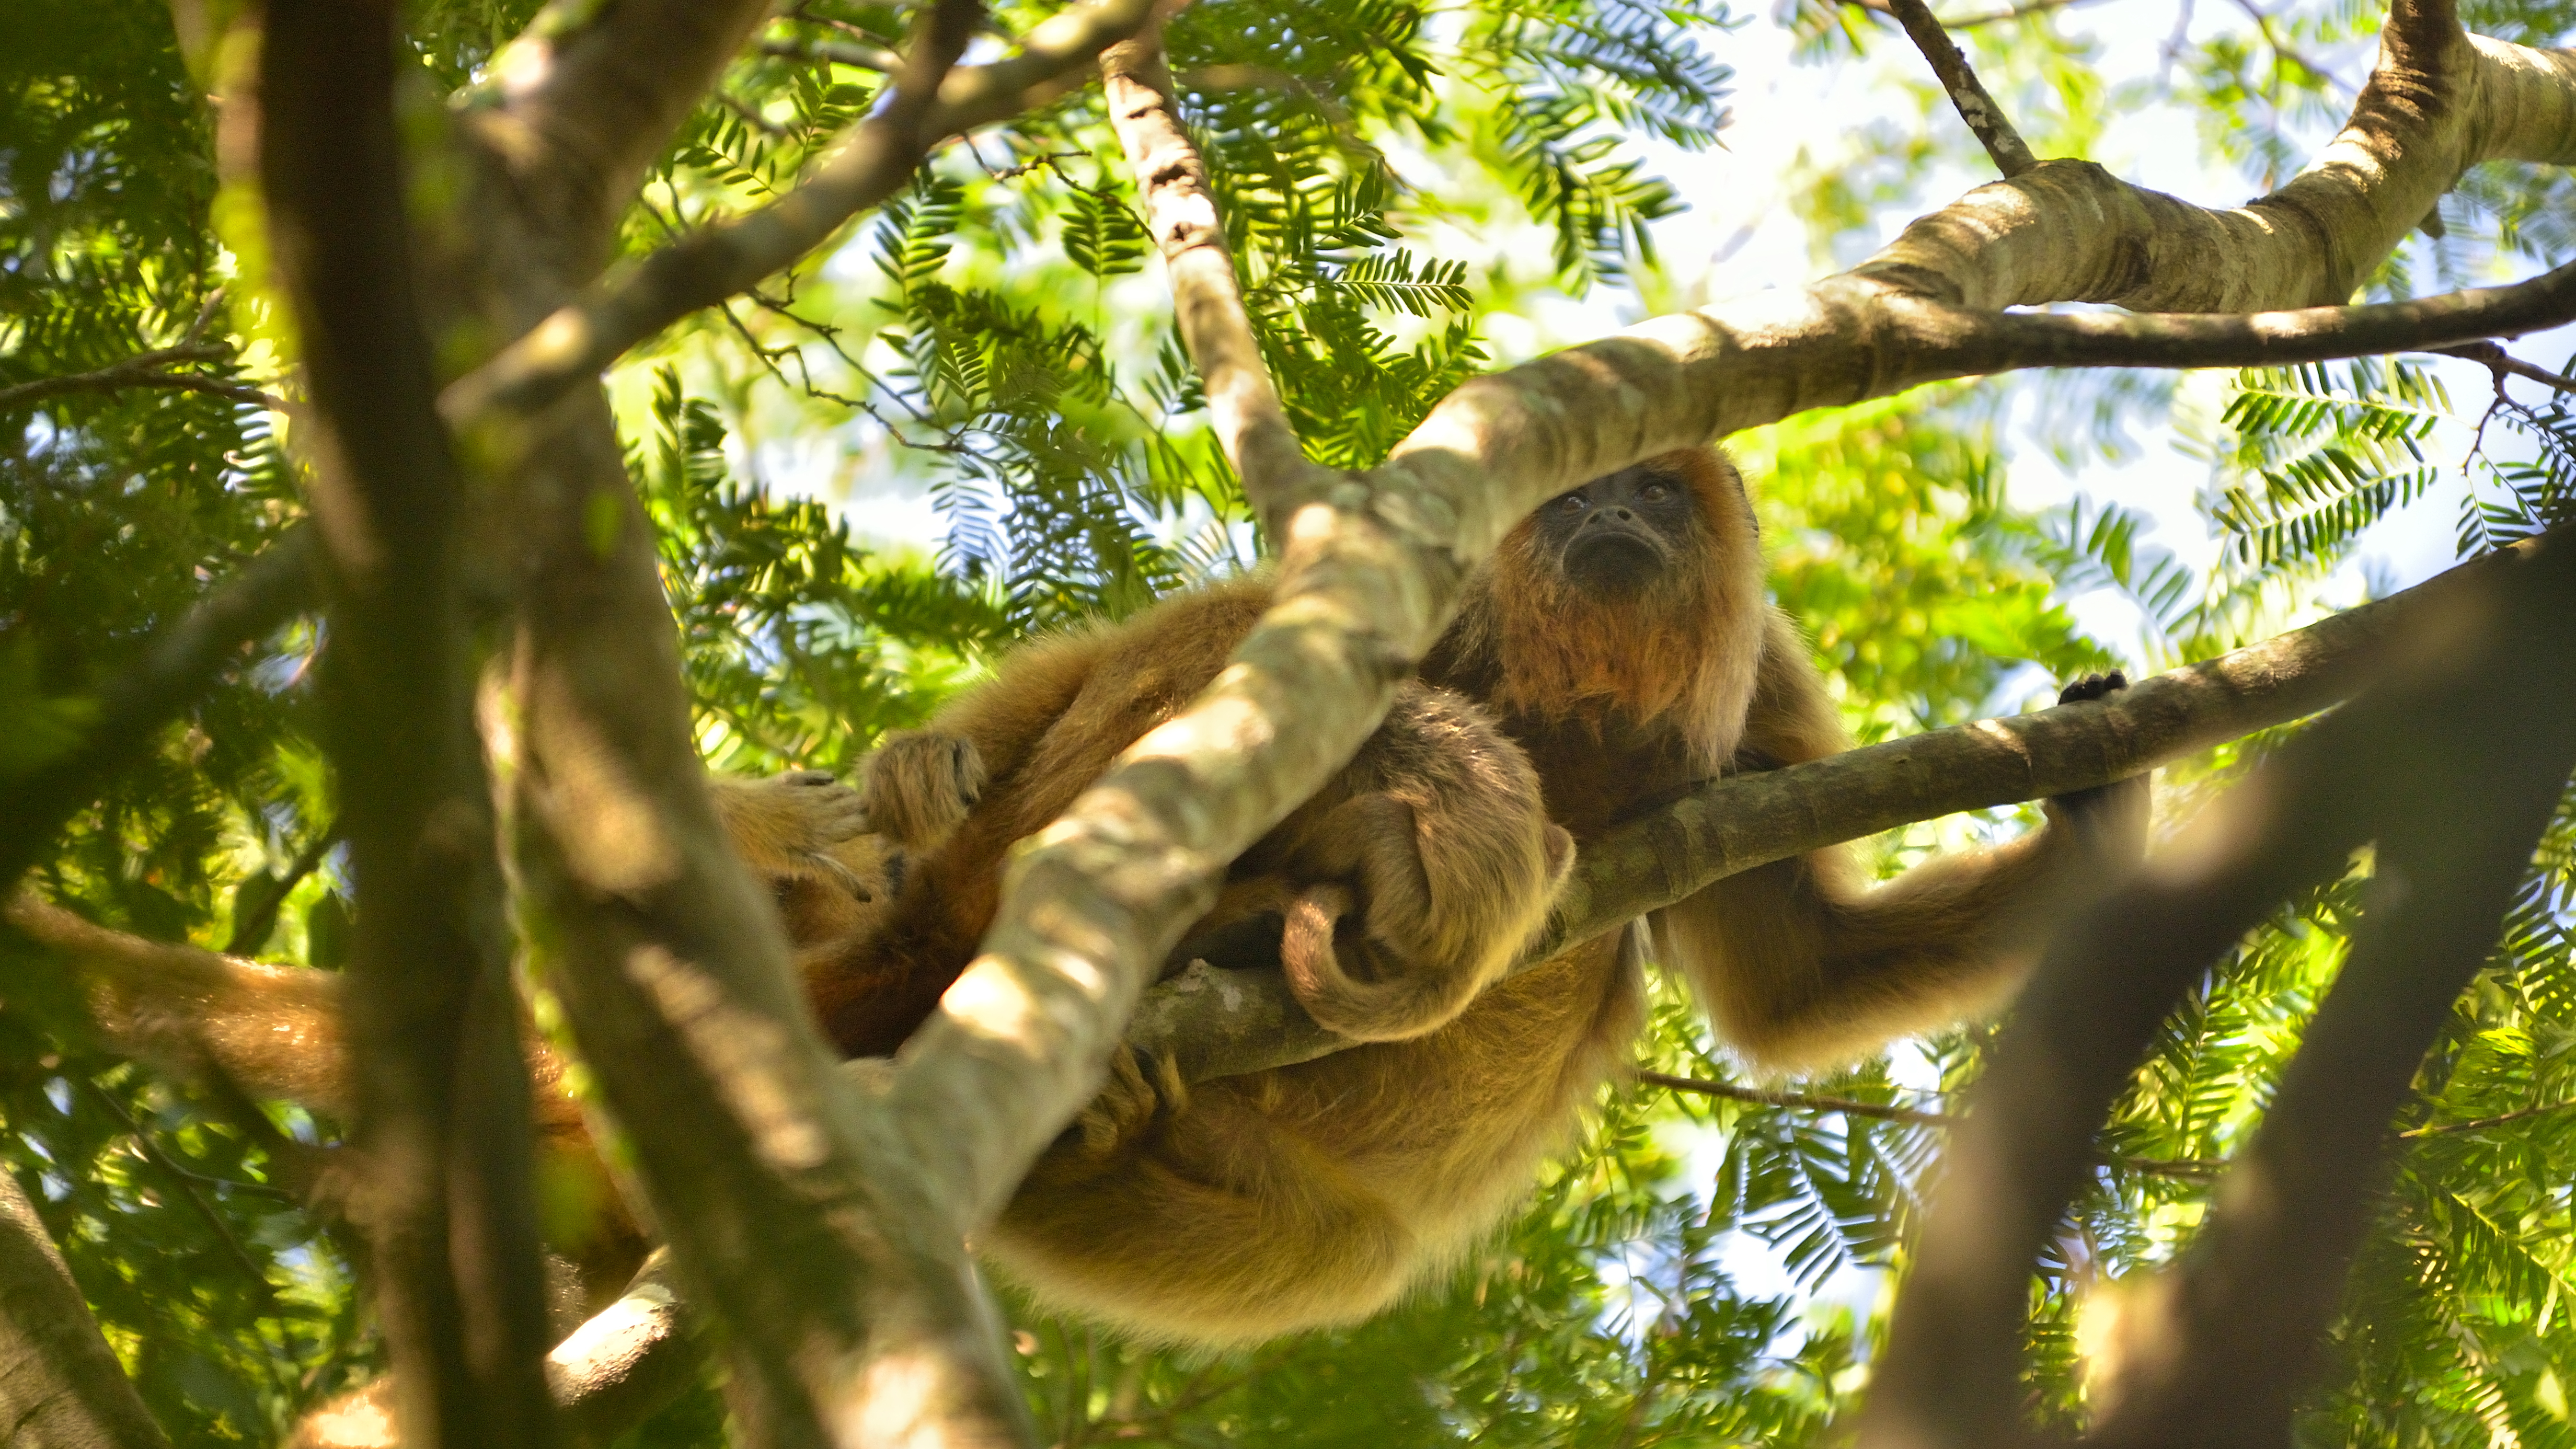
tree, nature, forest, branch, plant, sunlight, leaf, flower, wildlife, green, jungle, autumn, botany, monkey, flora, fauna, mono, rainforest, naturaleza, woodland, selva, fna, ibera, salvaje, caraya, habitat, tropics, natural environment, woody plant